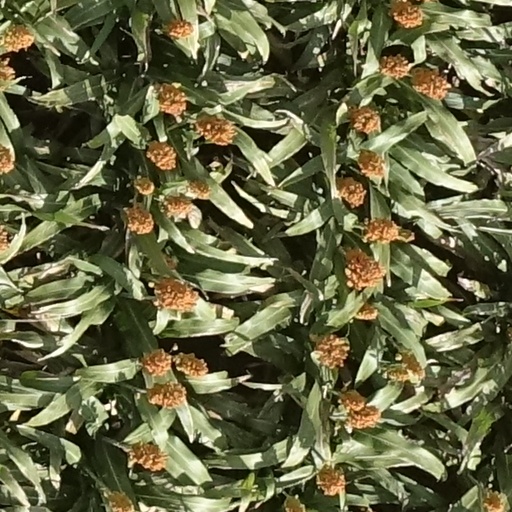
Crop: sorghum